The Garry Moore Show

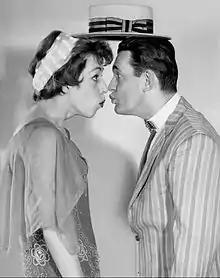
Larry Blyden with Carol Burnett, 1960

The show was taped every Friday evening at CBS Studio 50 (later renamed the Ed Sullivan Theater) and was broadcast the following Tuesday night. The cast of the second version included Marion Lorne (who appeared as her other Broadway and acting commitments permitted throughout this run) and rising star Carol Burnett (1959–62), who honed her comedic skills for her own future successful variety show. In addition to the performances of the cast and guests, vocal performers included the George Becker Singers and the dancers under the choreography of Ernest Flatt, including lead dancer Don Crichton.